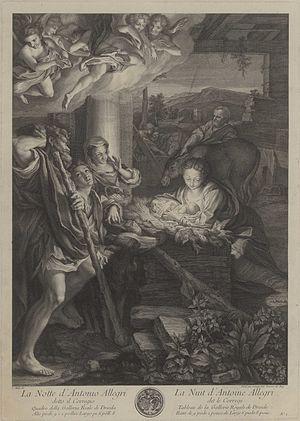
Pierre-Louis Surugue est un graveur français.